APOEL Nicosia

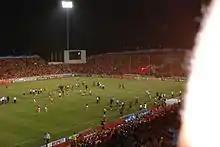
APOEL fans celebrating after eliminating Wisła Kraków and reached the Champions League group stage.

APOEL fans are right-wing in their majority and there are strong ties for several organised fans and right-wing political parties.